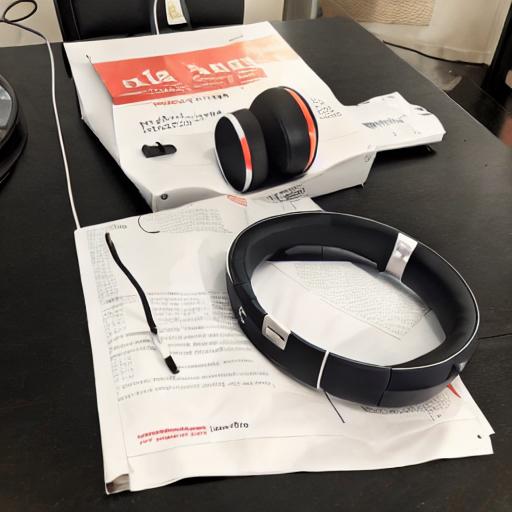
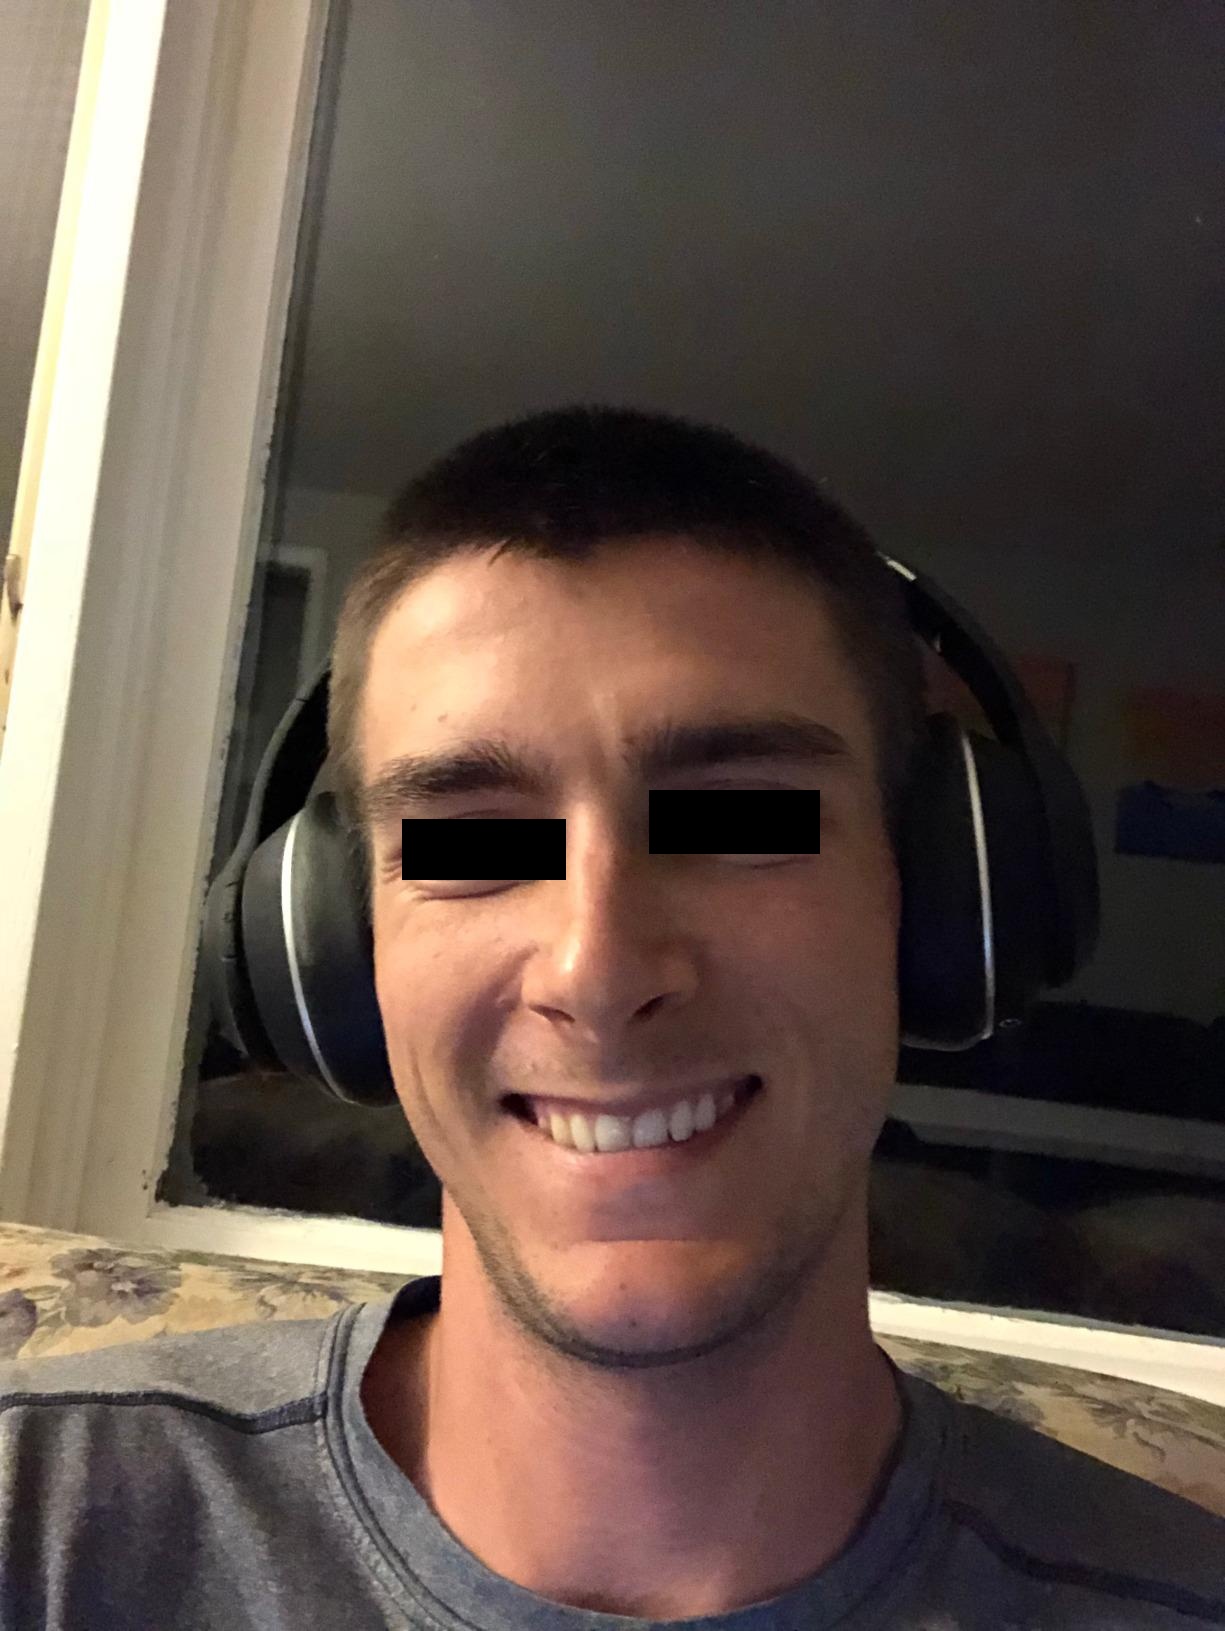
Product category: headphones
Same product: no